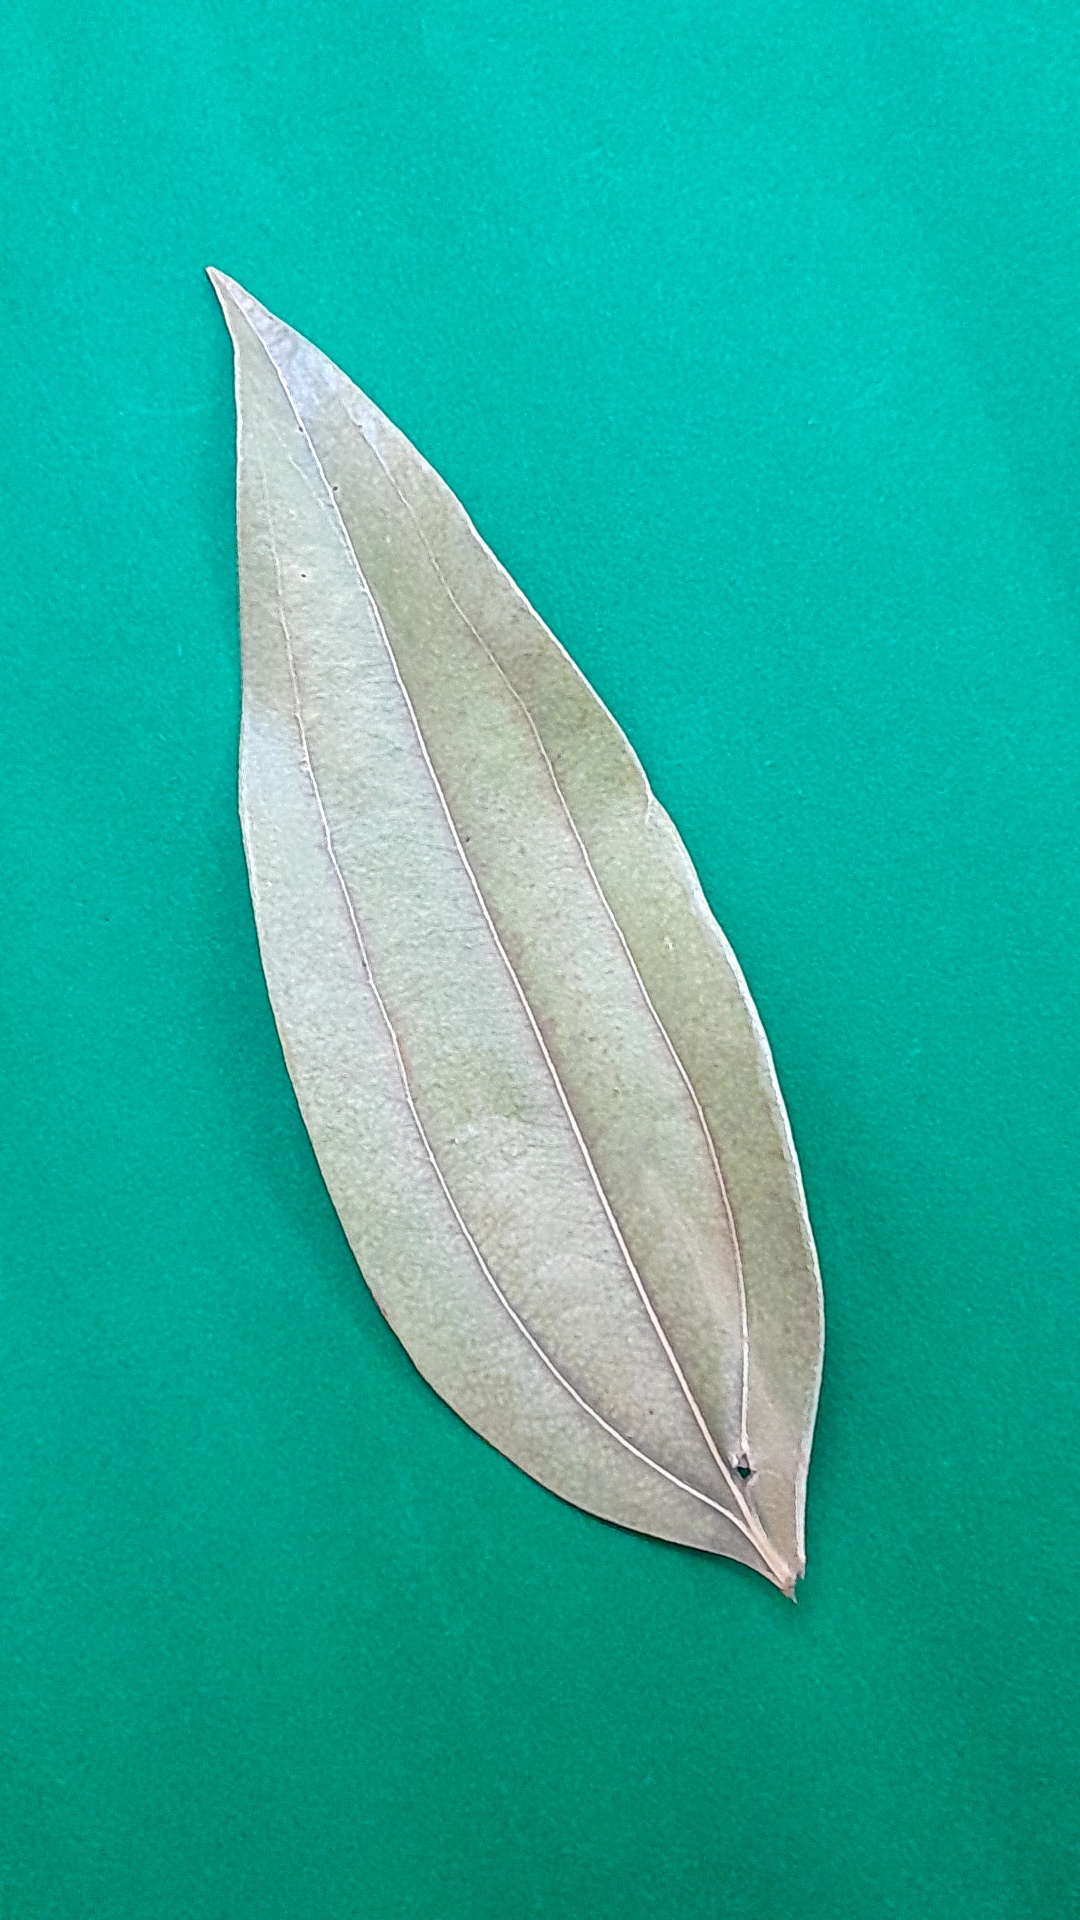
Label: Dry Leaf